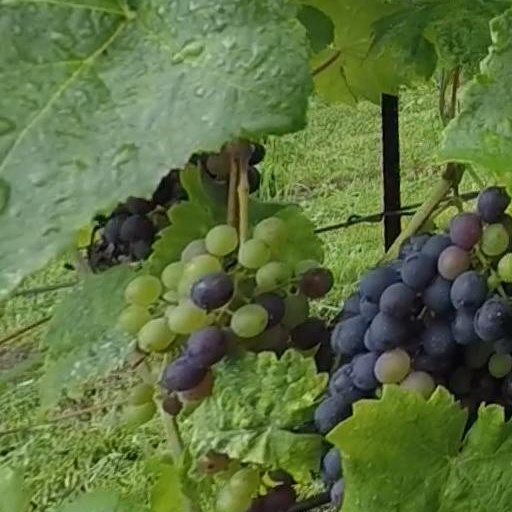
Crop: grape